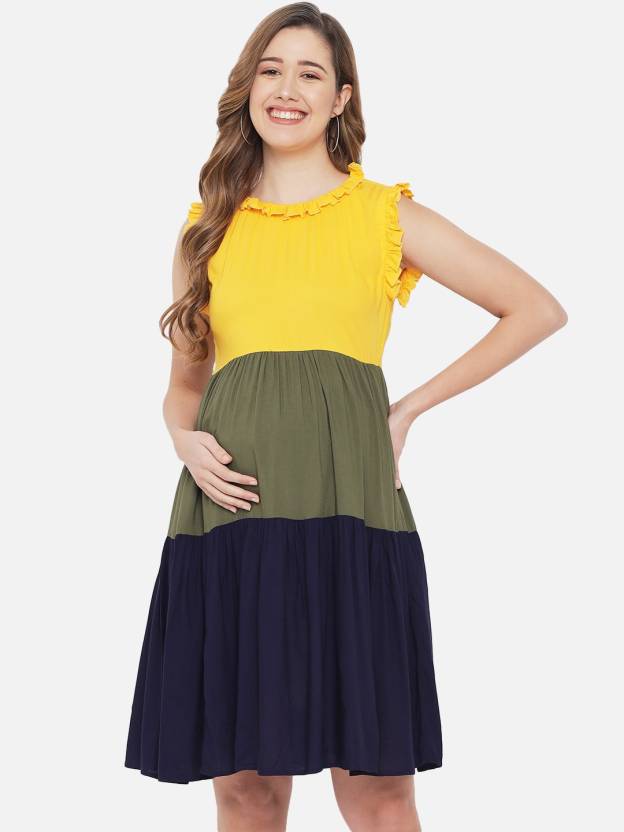
Product: Women Fit and Flare Multicolor Dress
Price: ₹449
Colors: Multicolor
Pattern: Solid